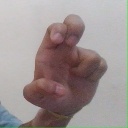
अक्षर: अ